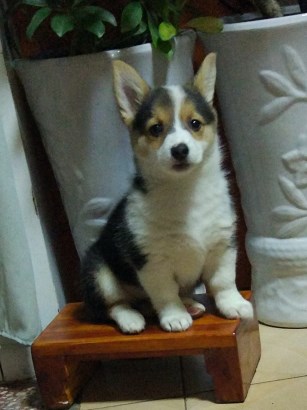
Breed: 2909-n000116-Cardigan